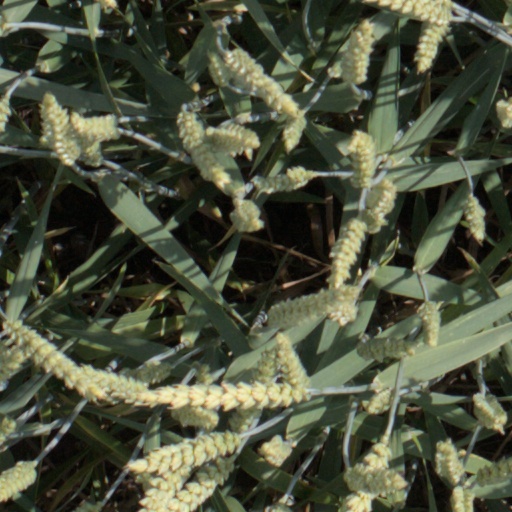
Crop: wheat